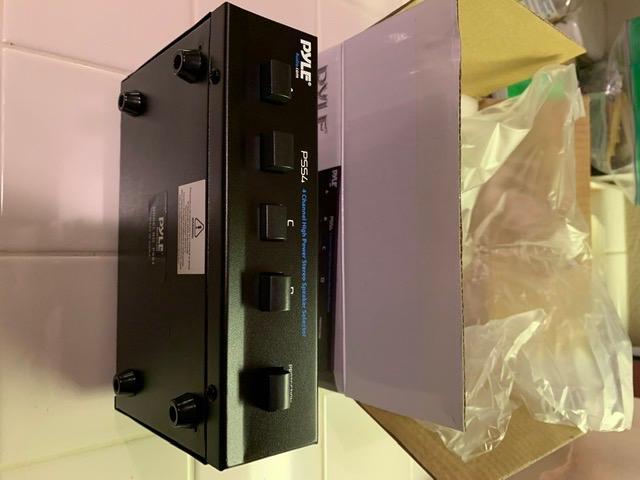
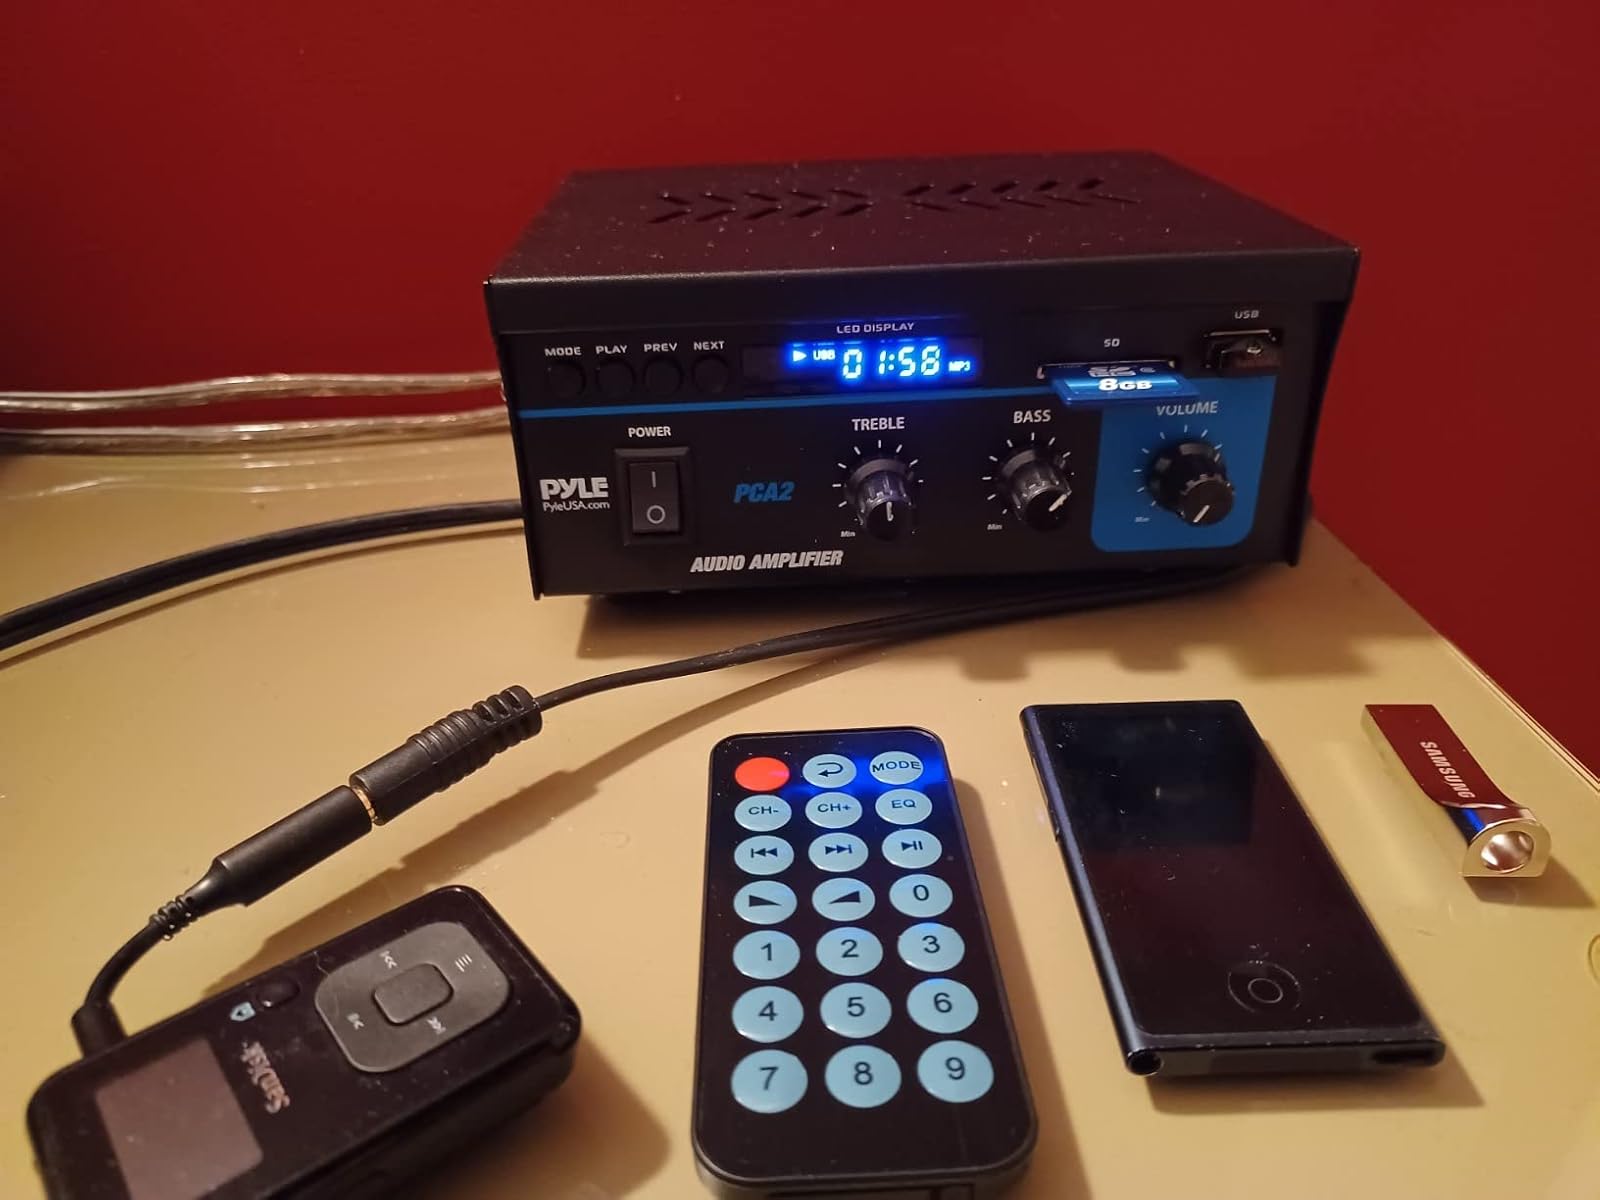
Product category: speaker
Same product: no